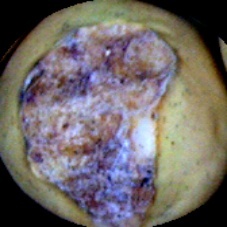
Label: Broken